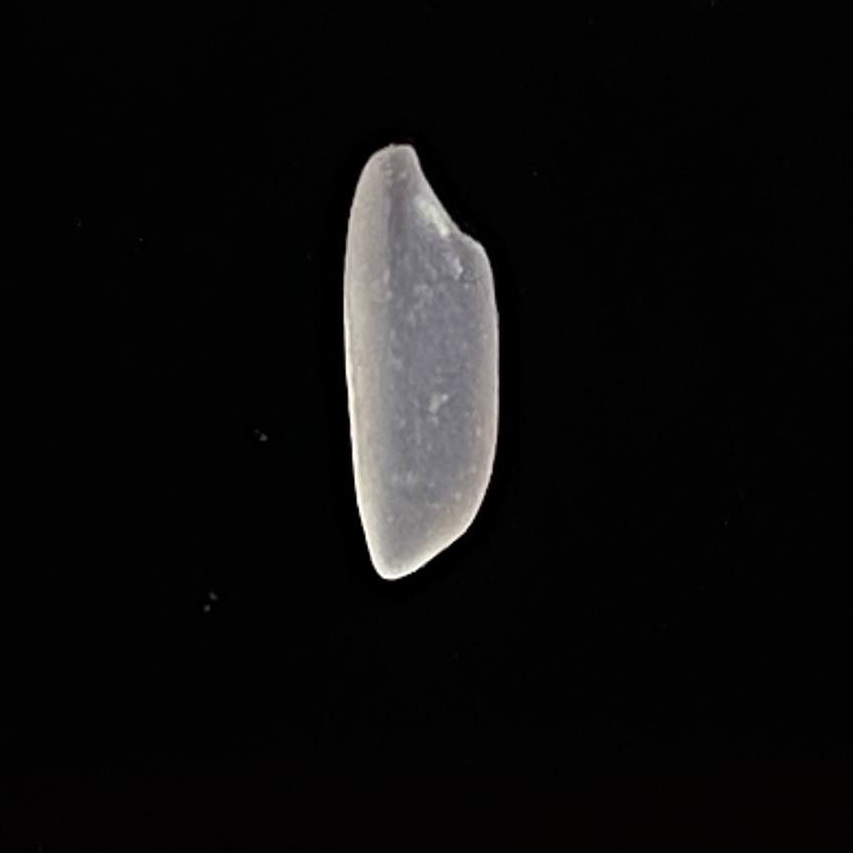
Rice variety: Katarivog